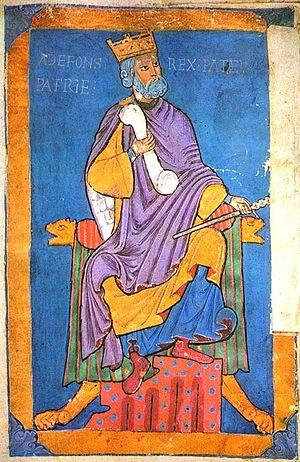
Alphonse VI, surnommé « le Brave », né avant juin 1040, mort le 1ᵉʳ juillet 1109, roi de León, roi de Castille à la mort de son frère, roi de Tolède par conquête et roi de Galice à la mort de son autre frère. Il était le fils de Ferdinand Iᵉʳ de Castille, de León et Asturies et de Sancha de León.
La Reconquista est le nom donné à la période du Moyen Âge durant laquelle s'est produite la reconquête, par les royaumes chrétiens, des territoires de la péninsule Ibérique et des îles Baléares occupés par les musulmans. Il est communément admis que la Reconquista commence lors de la première moitié du VIIIᵉ siècle ; néanmoins, l'année exacte de son début reste sujette à débat. La victoire asturienne lors de la bataille de Covadonga en 722 est une des dates admises comme le point de départ de la reconquête. Elle s'achève le 2 janvier 1492 dans l'actuelle Espagne, lorsque les « Rois catholiques » prennent le dernier bastion musulman à Grenade.
Cet article donne la liste des souverains de la couronne de León et puis de Castille, qui regroupait principalement les royaumes de Castille et de León. On relie également les souverains du royaume des Asturies.